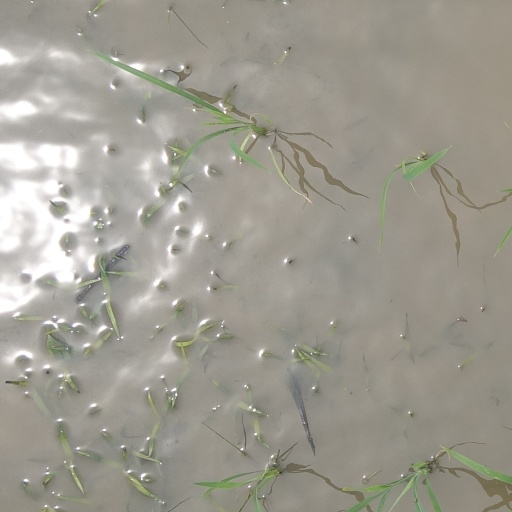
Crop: rice